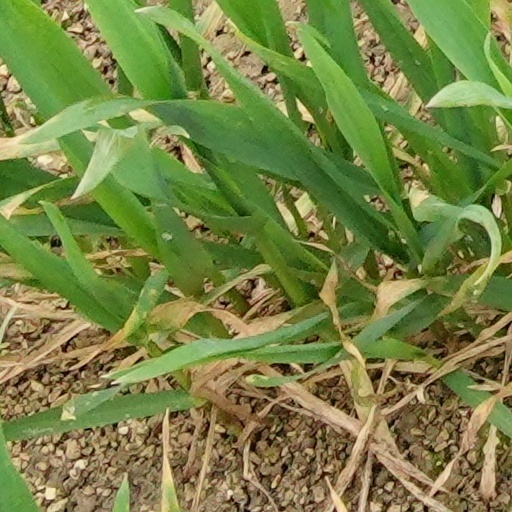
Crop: wheat